Édouard Jean Baptiste Milhaud

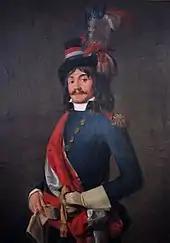
"Édouard Jean Baptiste Milhaud, deputy of the Convention, in his uniform of representative of the People to the Armies", by Jean-François Garneray or another follower of Jacques-Louis David.

Born in Arpajon-sur-Cère as the son of Louis Amilhaud and Marguerite Daudé, Milhaud was commissioned as an officer in 1789. During the French Revolution, Milhaud took part in the Storming of the Bastille and was elected to the National Convention (which aimed at giving France a new political constitution) and in the of Louis XVI he voted for the death of the king. He defended Jean-Paul Marat against the attacks of the Girondins. In 1793 he was sent as a commissary to the armies of the Rhine and the Ardennes where he distinguished himself in his severity and his zeal in applying revolutionary ideological principles. Sent to the Army of the Pyrenees, he was successful in aiding Dugommier in restoring order. He was recalled the next year and made a member of the military committee.